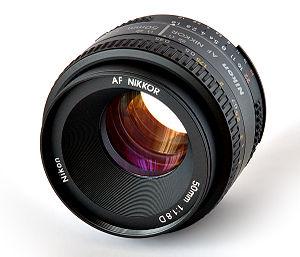
Objectif Nikon Nikkor AF 50mm/1.8D.
Nikon est un fabricant japonais d'appareils photographiques et d'optiques :
Un objectif photographique est un système optique convergent formé de plusieurs lentilles, et éventuellement de miroirs, donnant des images réelles sur la surface sensible de l'appareil photographique. Un objectif se caractérise en premier lieu par sa distance focale, son ouverture maximale, et le format maximum de la surface sensible avec lequel il est utilisable.